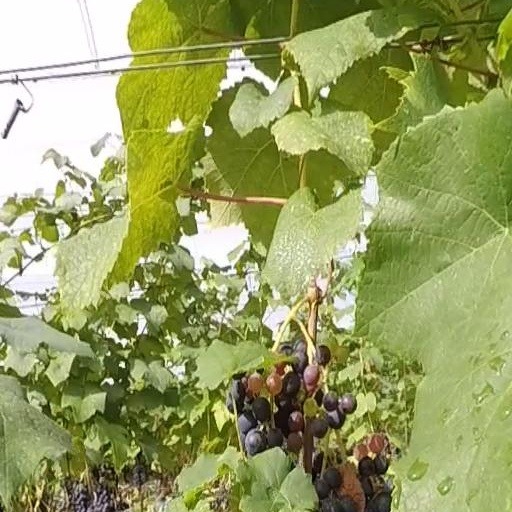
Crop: grape